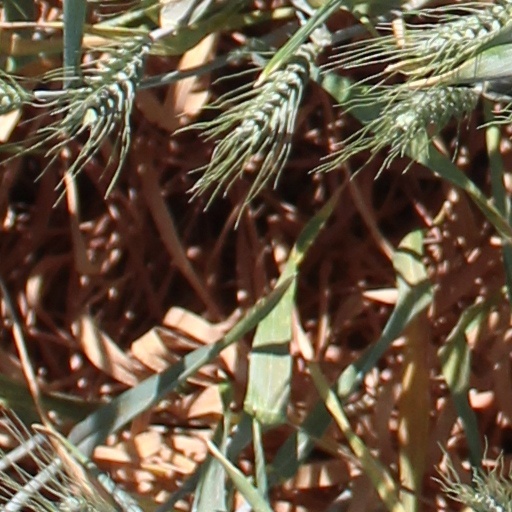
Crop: wheat